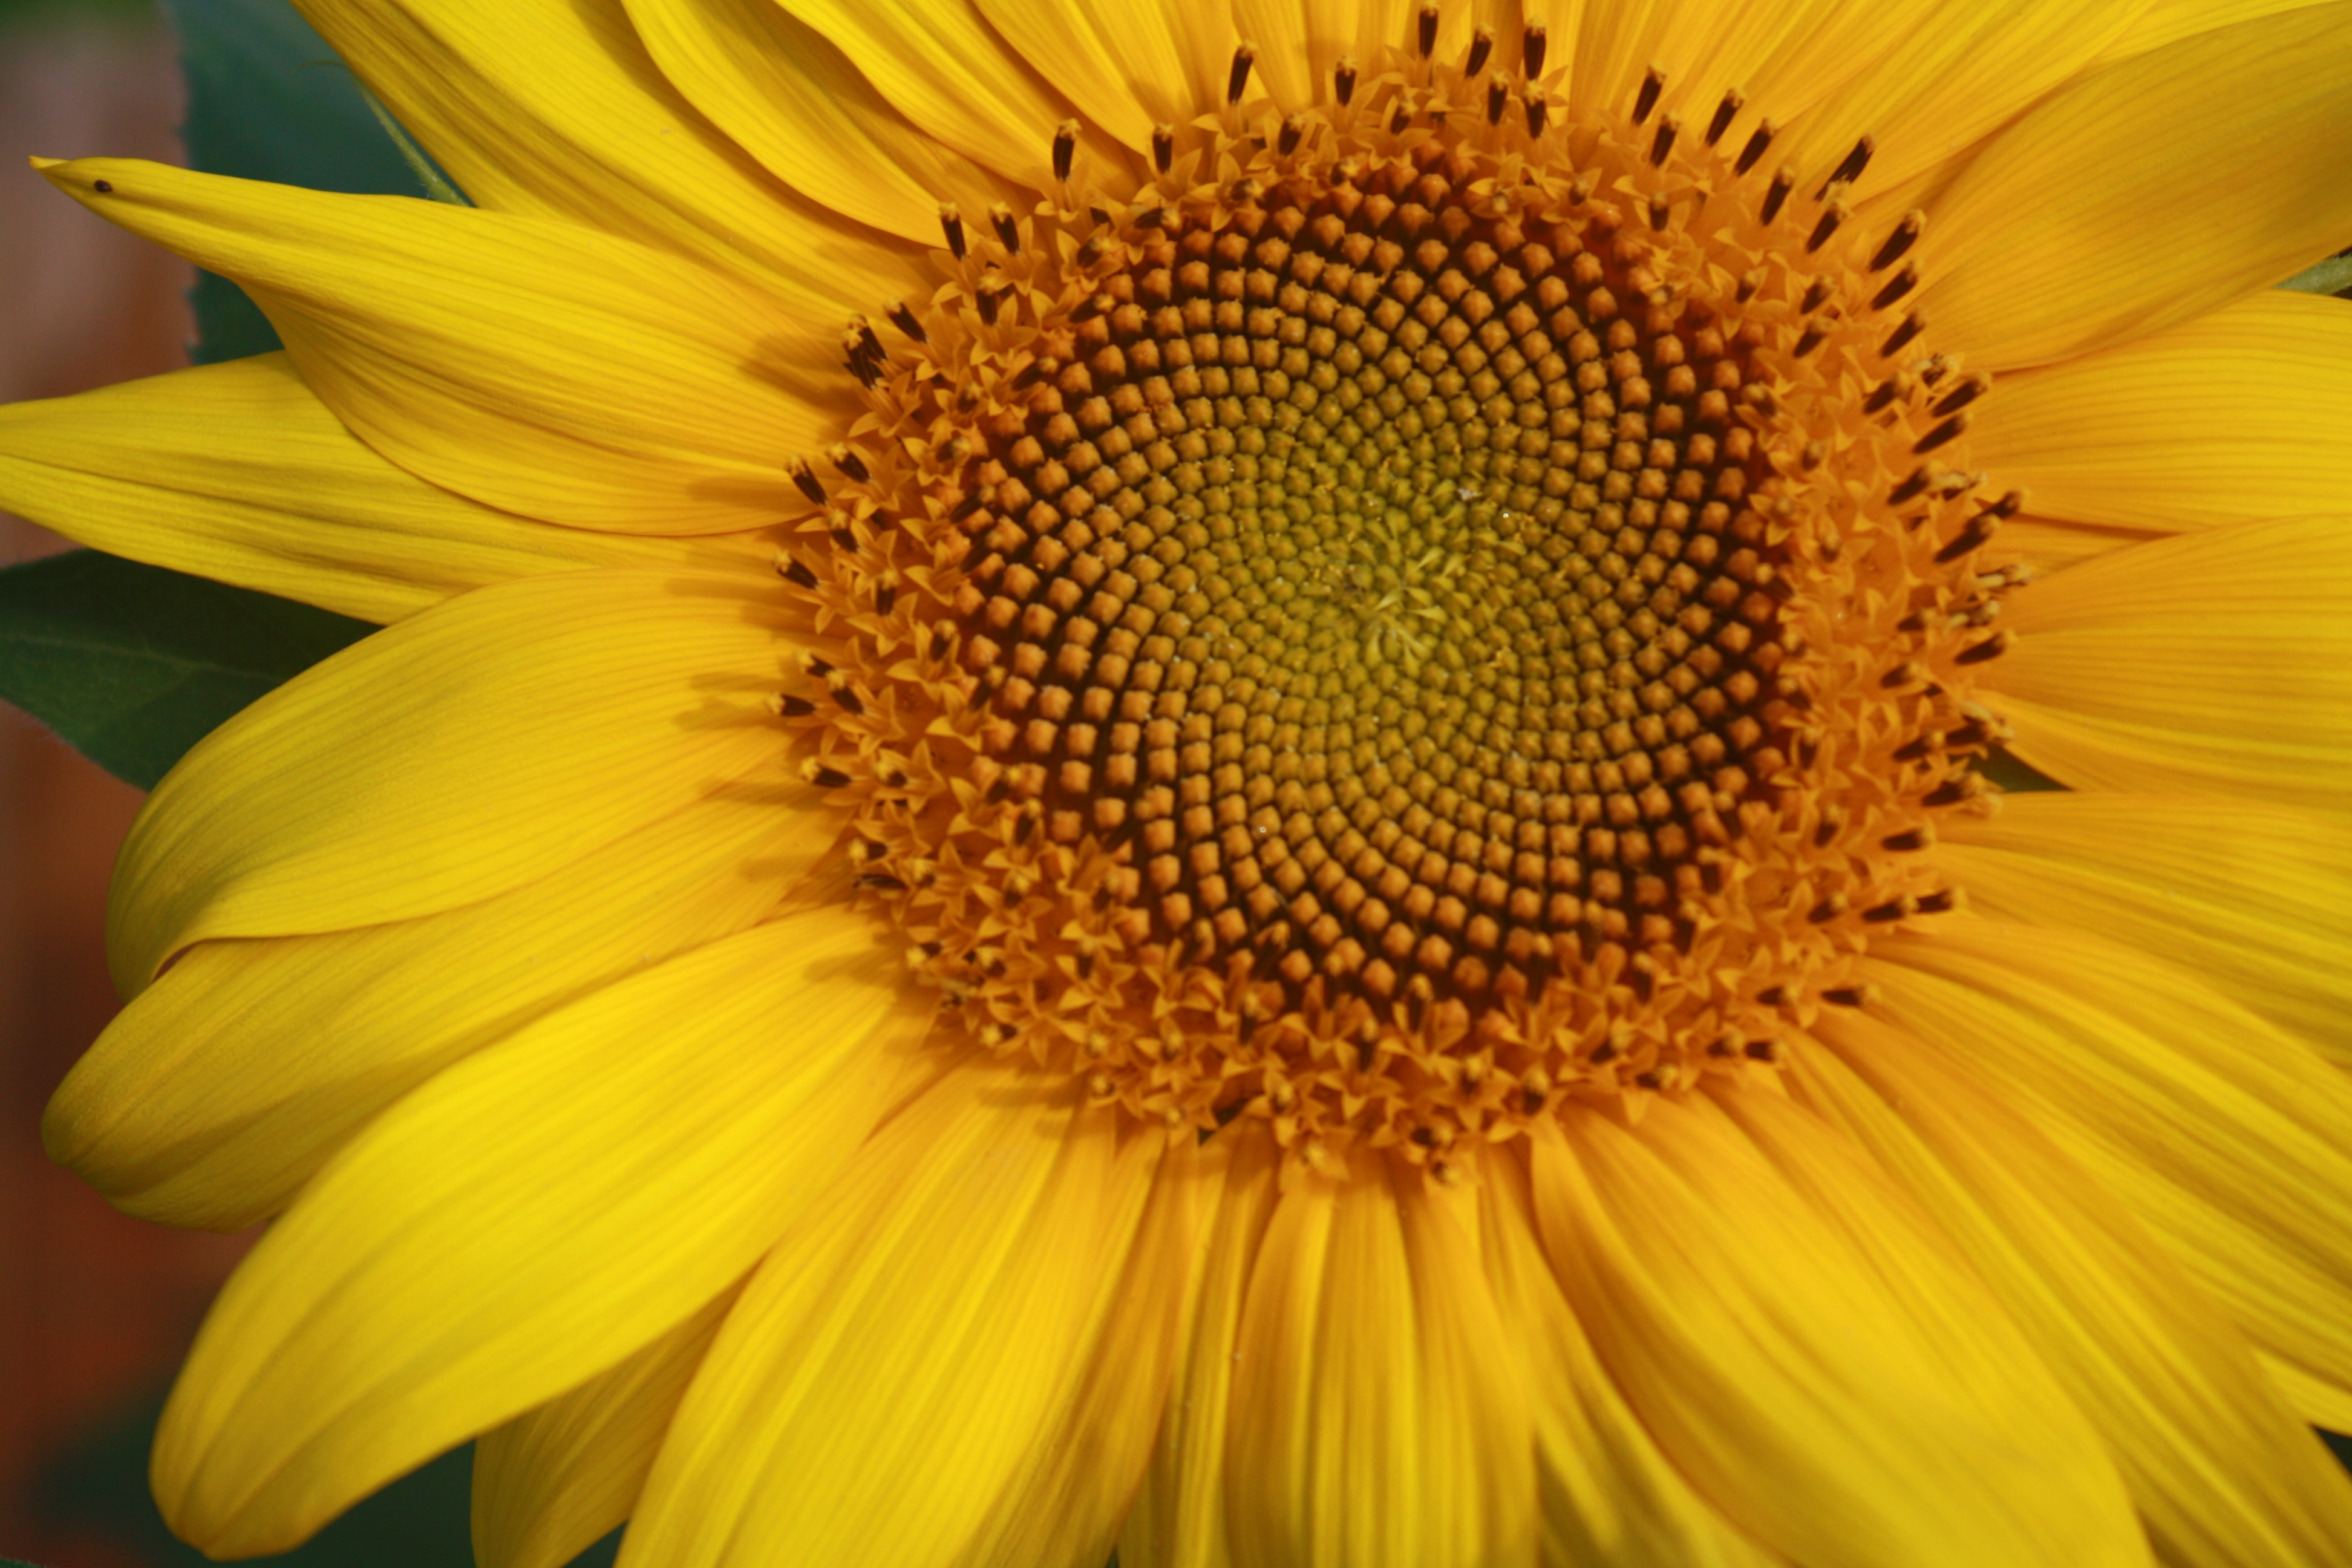
nature, plant, spiral, flower, petal, summer, golden, color, yellow, flora, sunflower, close up, vegetarian food, macro photography, flowering plant, daisy family, sunflower seed, plant stem, land plant